Abyssinian ground hornbill

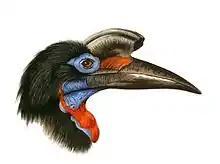
Close-up sketch of "Bucorvus abyssinicus".

Abyssinian ground hornbill is a large, terrestrial hornbill with black body feathers and white primary feathers which are visible in flight. The adult male has a patch of bare blue skin around the eye and an inflatable patch of bare skin on the neck and throat which is red, apart from the upper throat which is blue. The bill is long and black except for a reddish patch at the base of the mandible. On top of the bill there is a short open-ended black casque. The female is similar but smaller with any bare skin being wholly dark blue. Juvenile birds are dark sooty-brown with a smaller bill, with an incipient casque. As the juvenile matures, which usually takes 3 years, it gradually develops the plumage, bare skin colour and casque of the adults. The total length is .